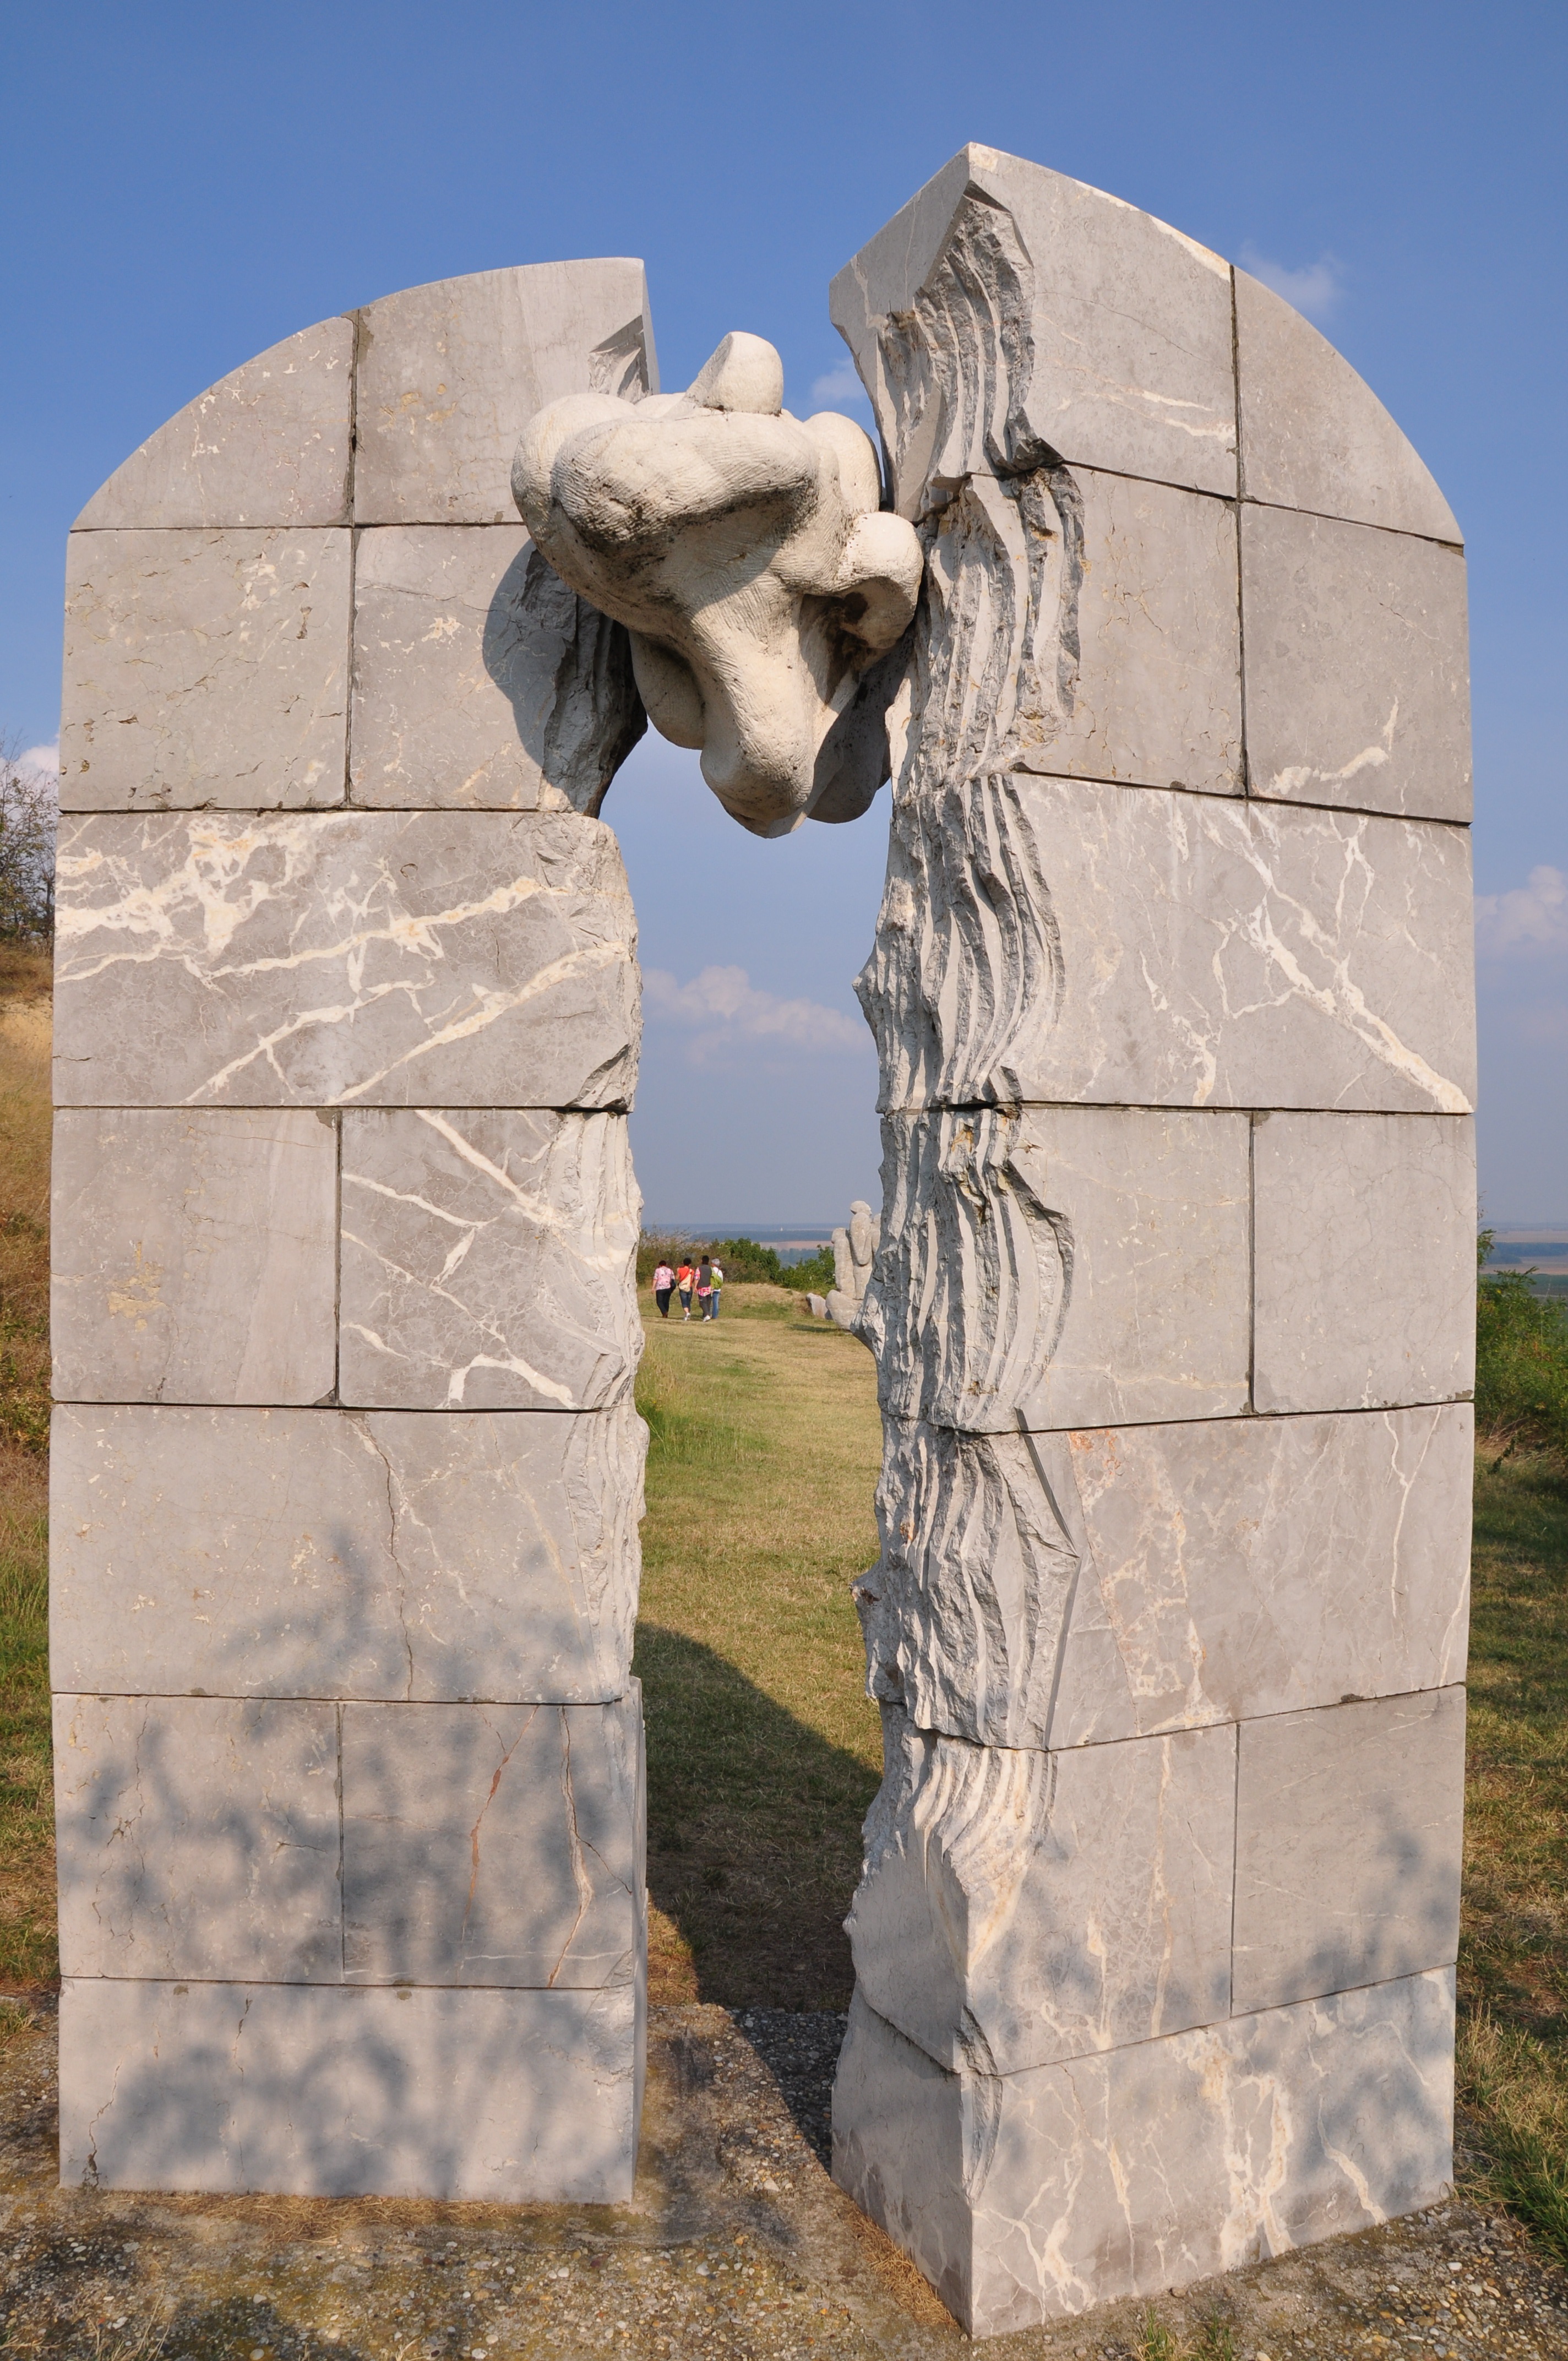
nature, rock, monument, statue, arch, sculpture, memorial, art, headstone, history, carving, monolith, stele, stone sculpture, stone carving, ancient history, the mountain is a symbol of, statue park, the face of the region